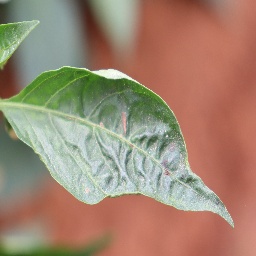
Label: mites_and_trips